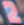
Number: 2